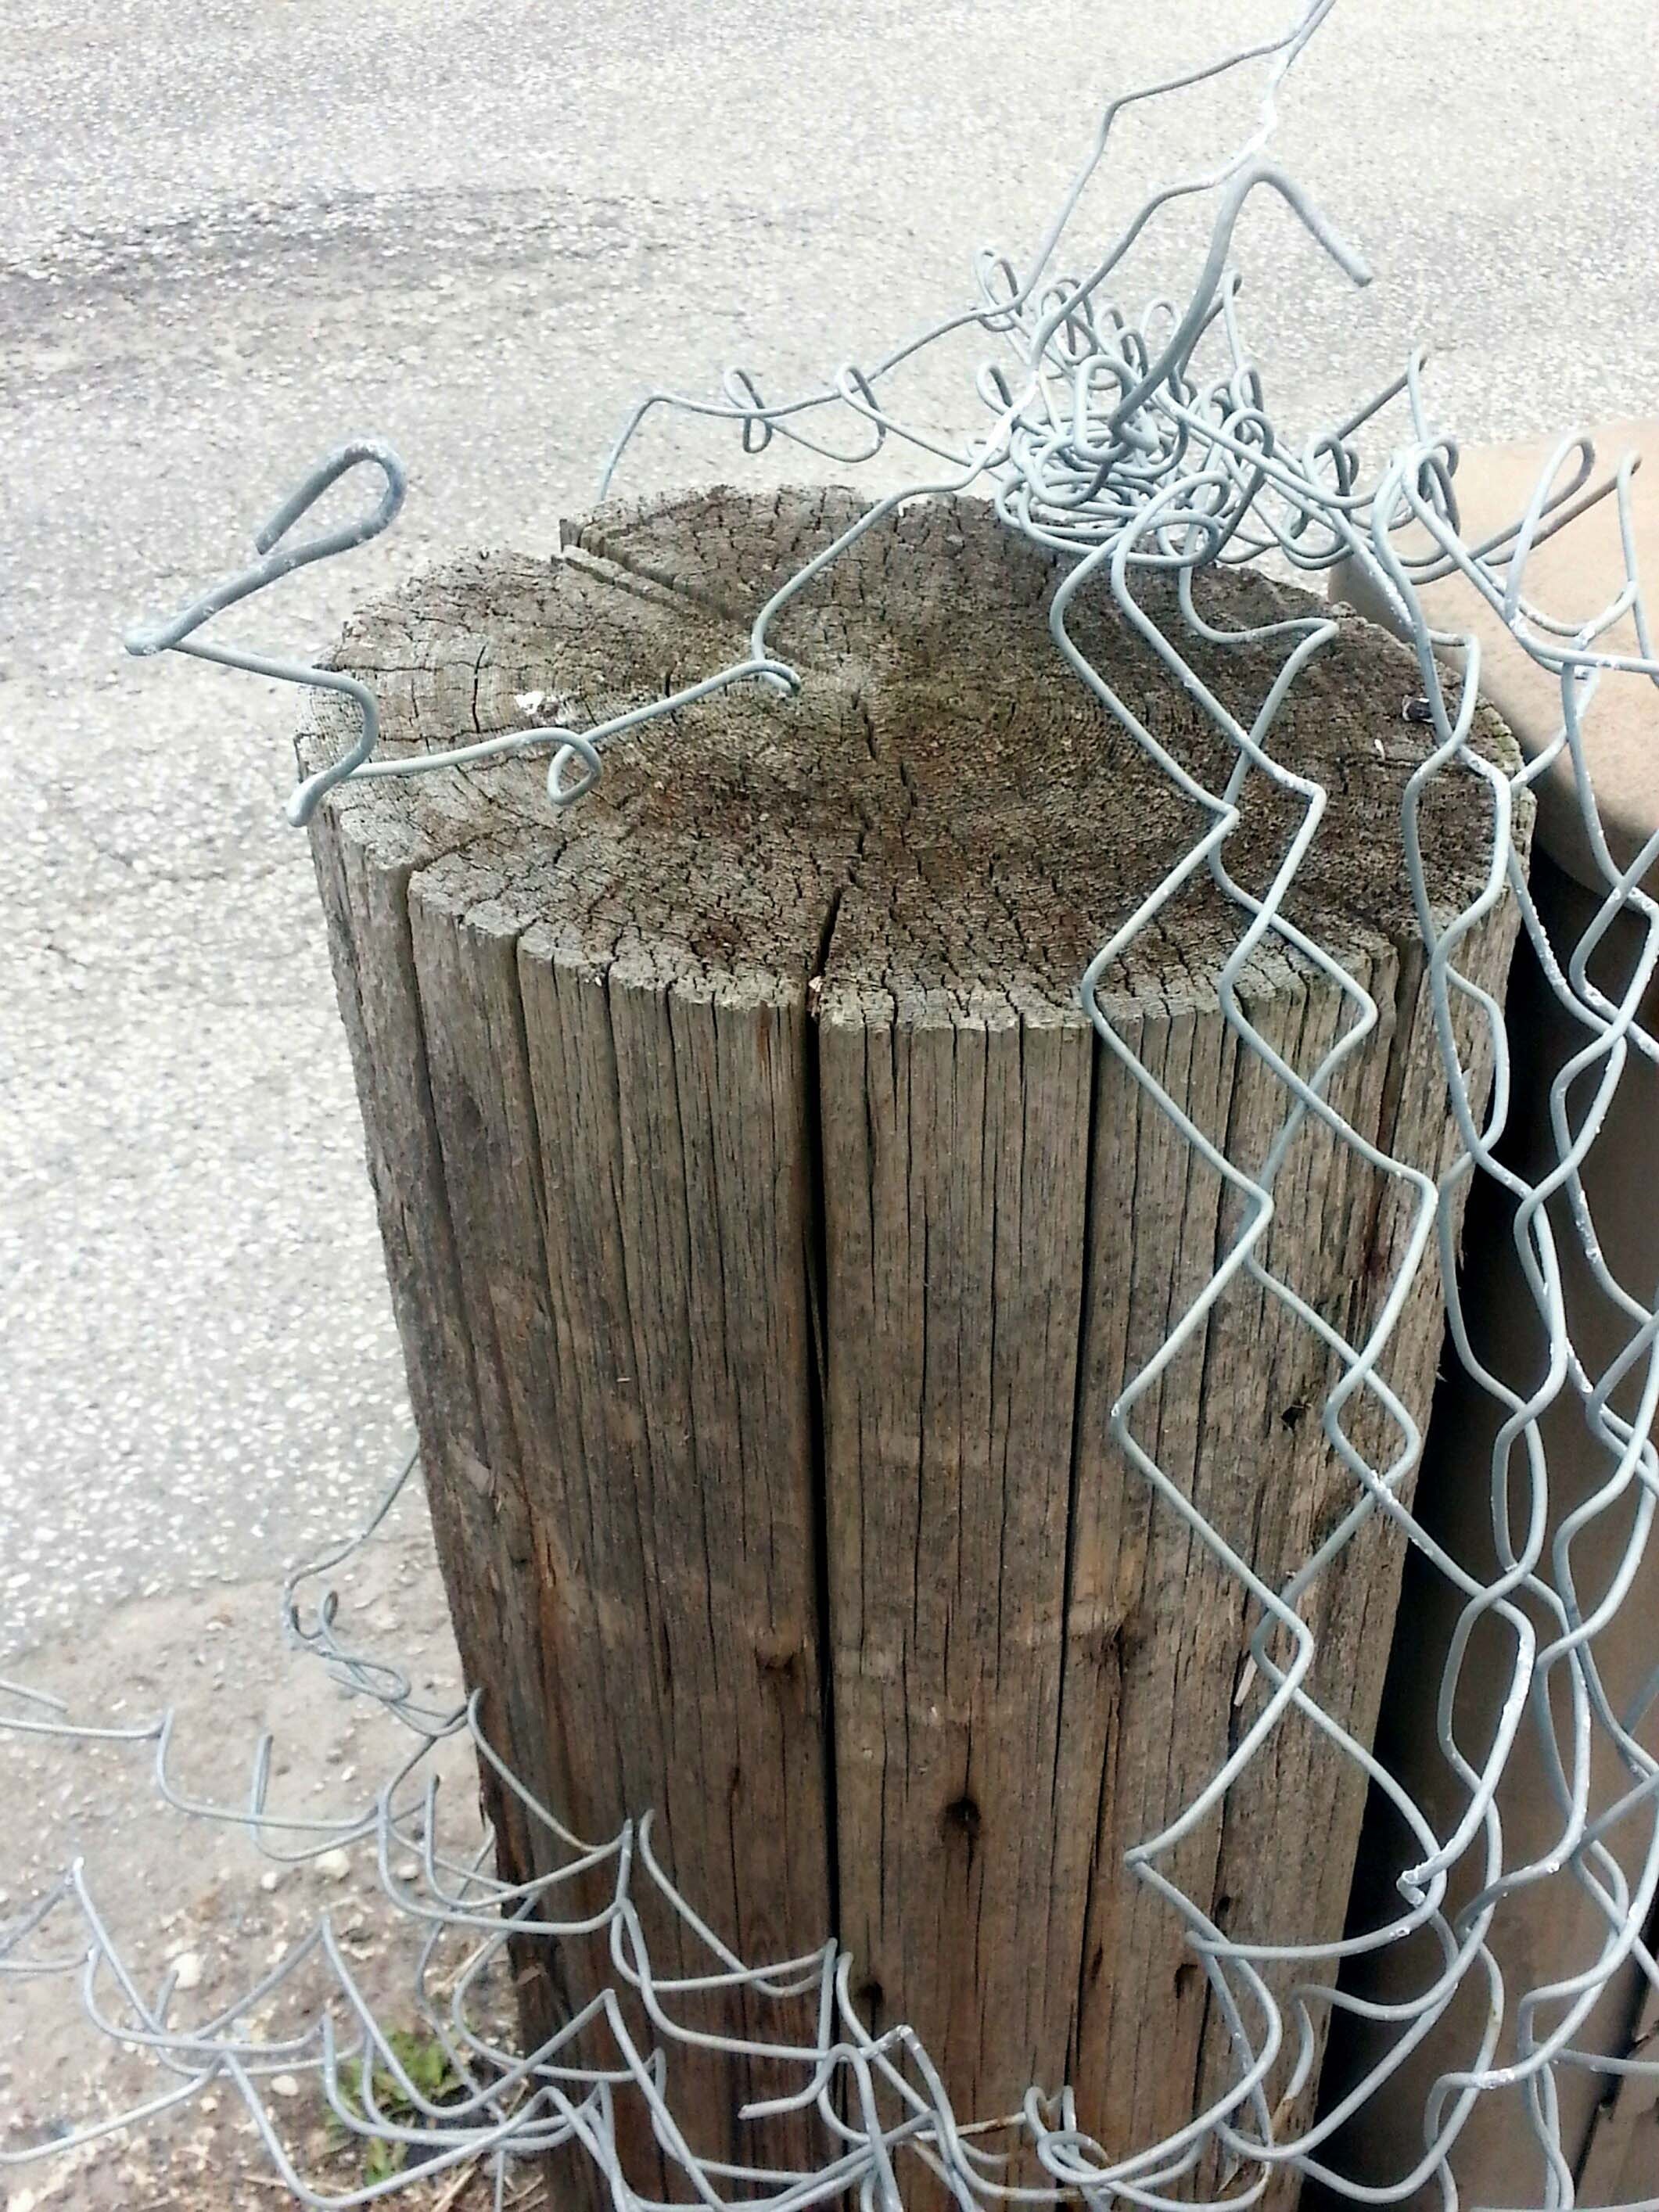
branch, fence, wood, chain, wire, metal, grunge, link, chainlink, twig, coconut, enclosure, enclose, man made object